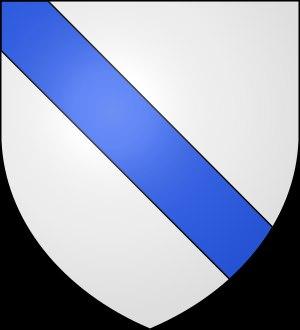
Gaillard IV de Durfort dit le Proscrit, seigneur de Duras, né en 1419 et mort vers 1481, est un noble gascon de la branche aînée de la Maison de Durfort, fidèle du roi d'Angleterre pendant la dernière période de la Guerre de Cent Ans.